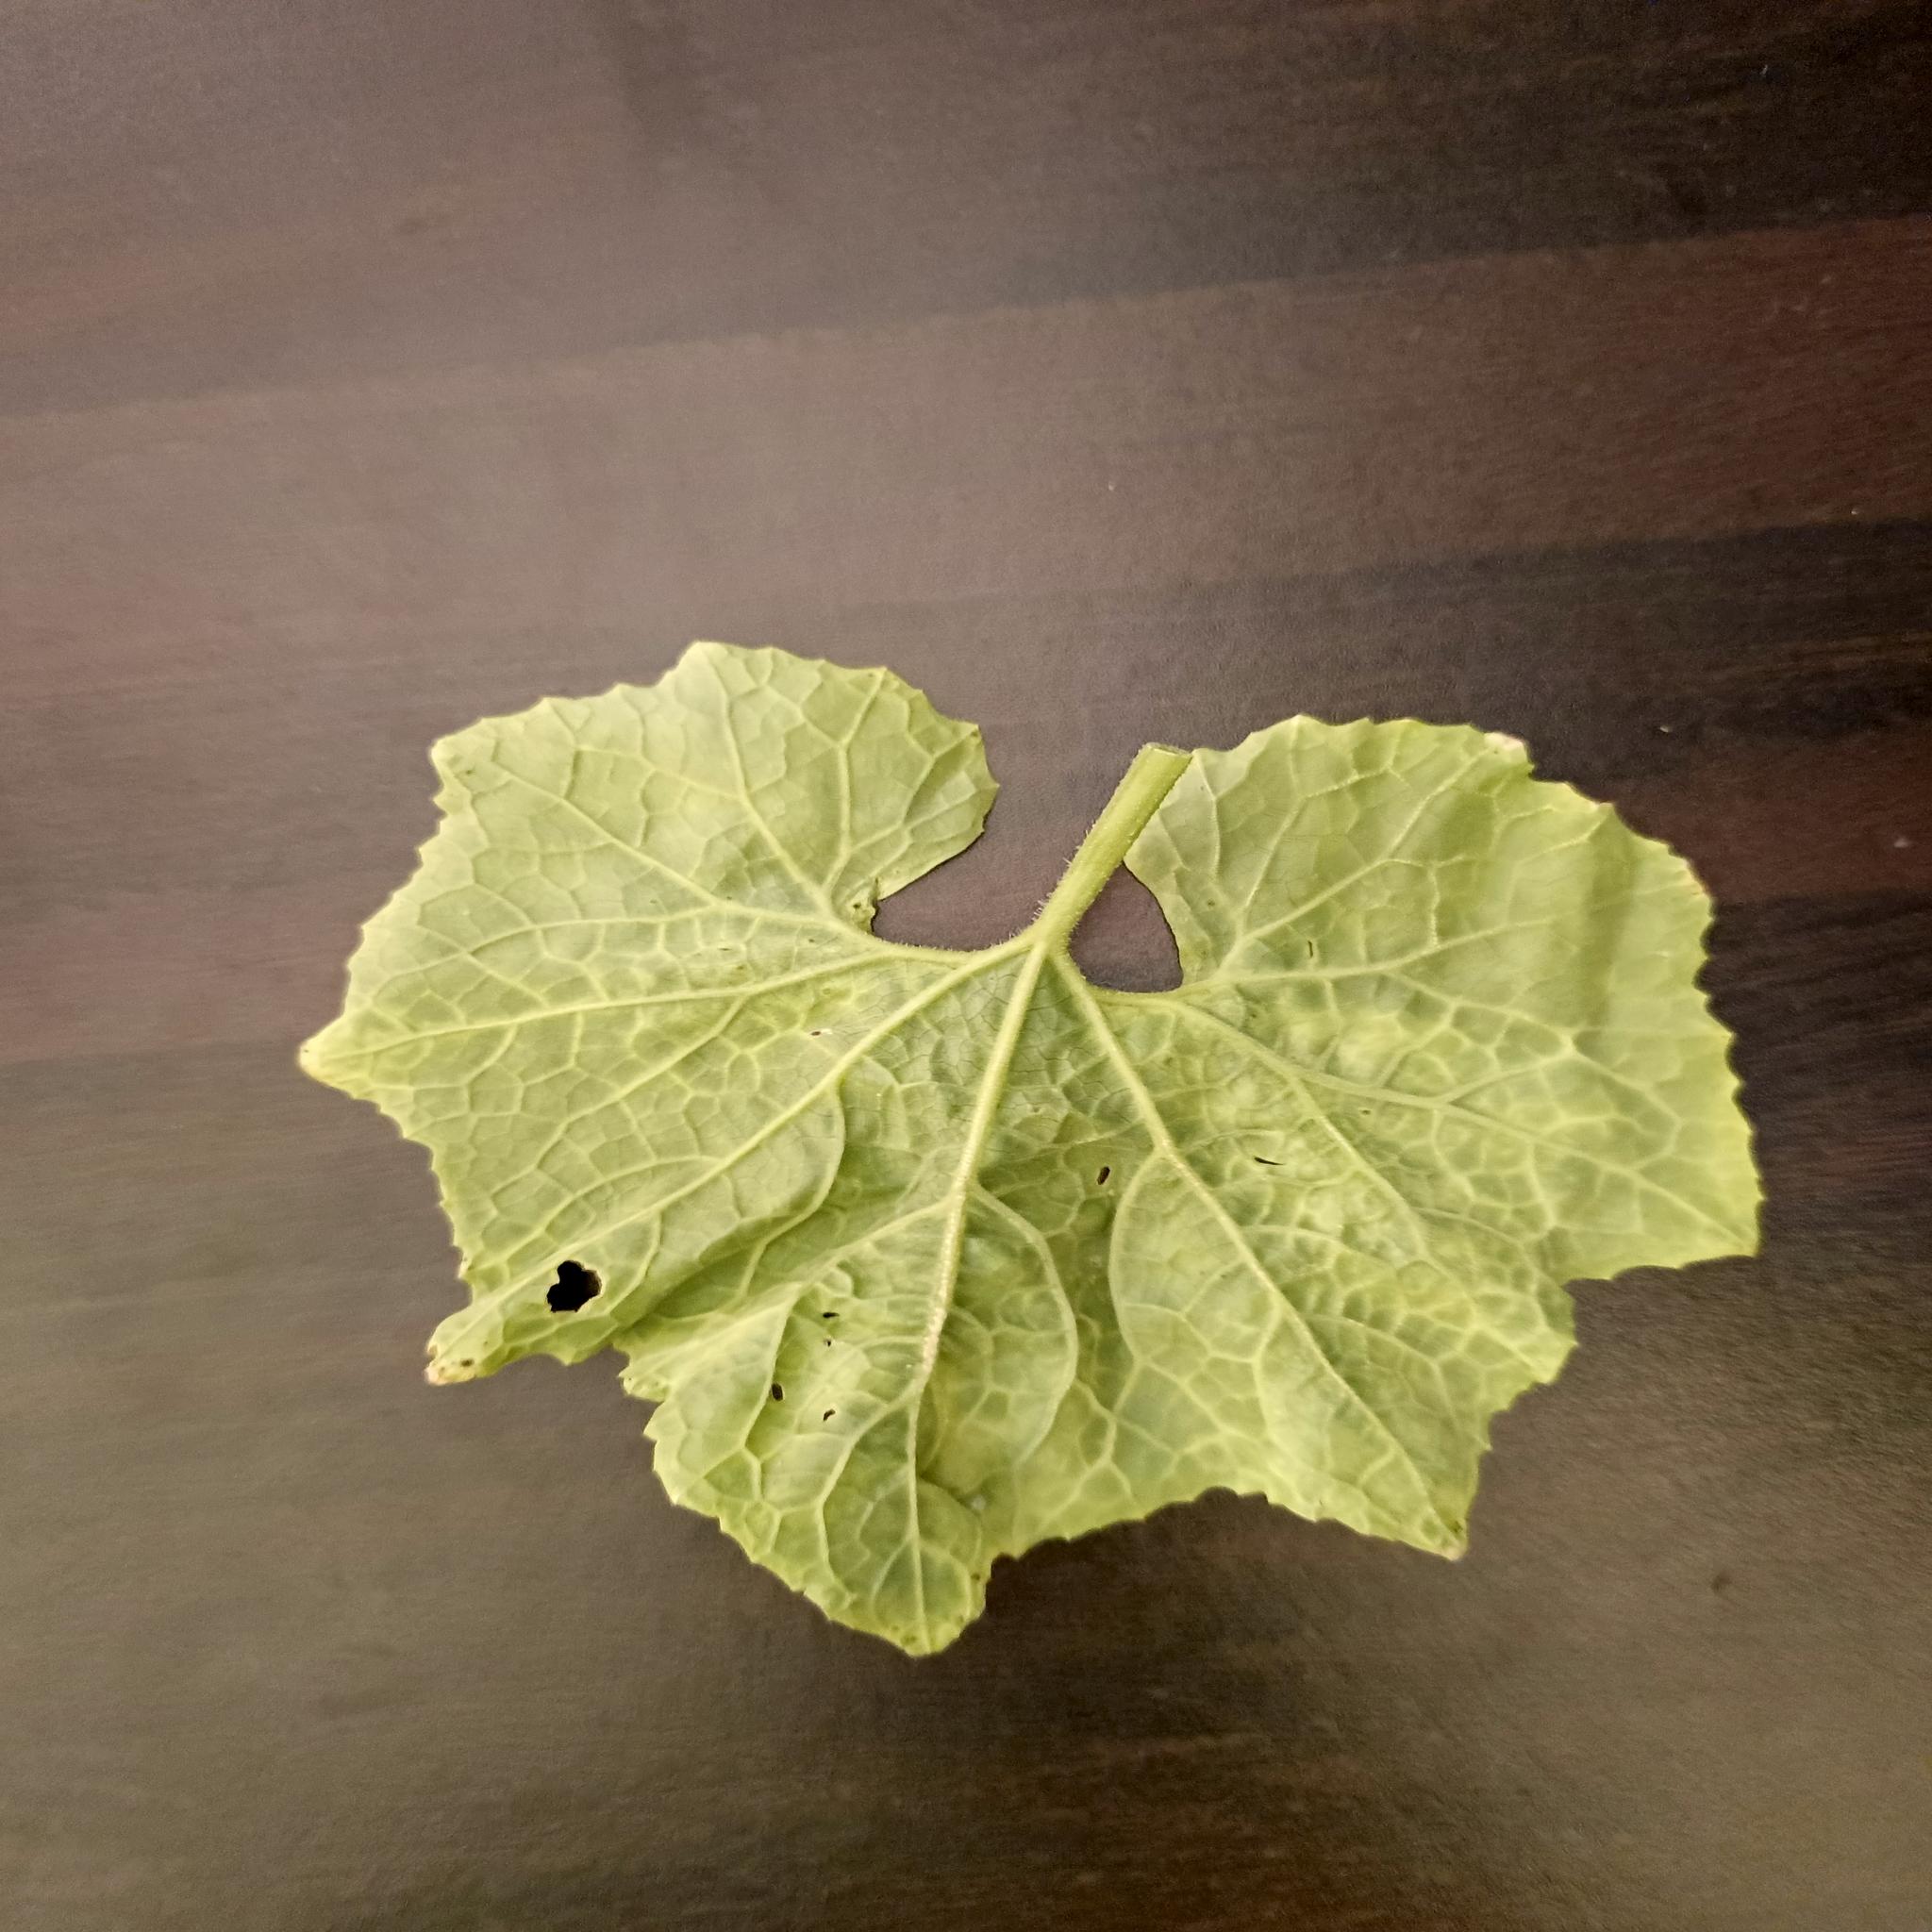
Label: Downy mildew